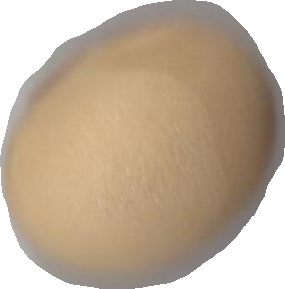
Variety: Dega